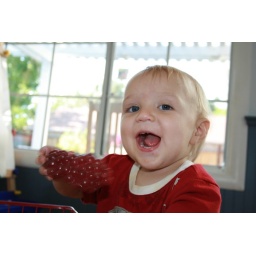
Pete is still very much interested in fake food. We got him a fruit basket for his birthday.